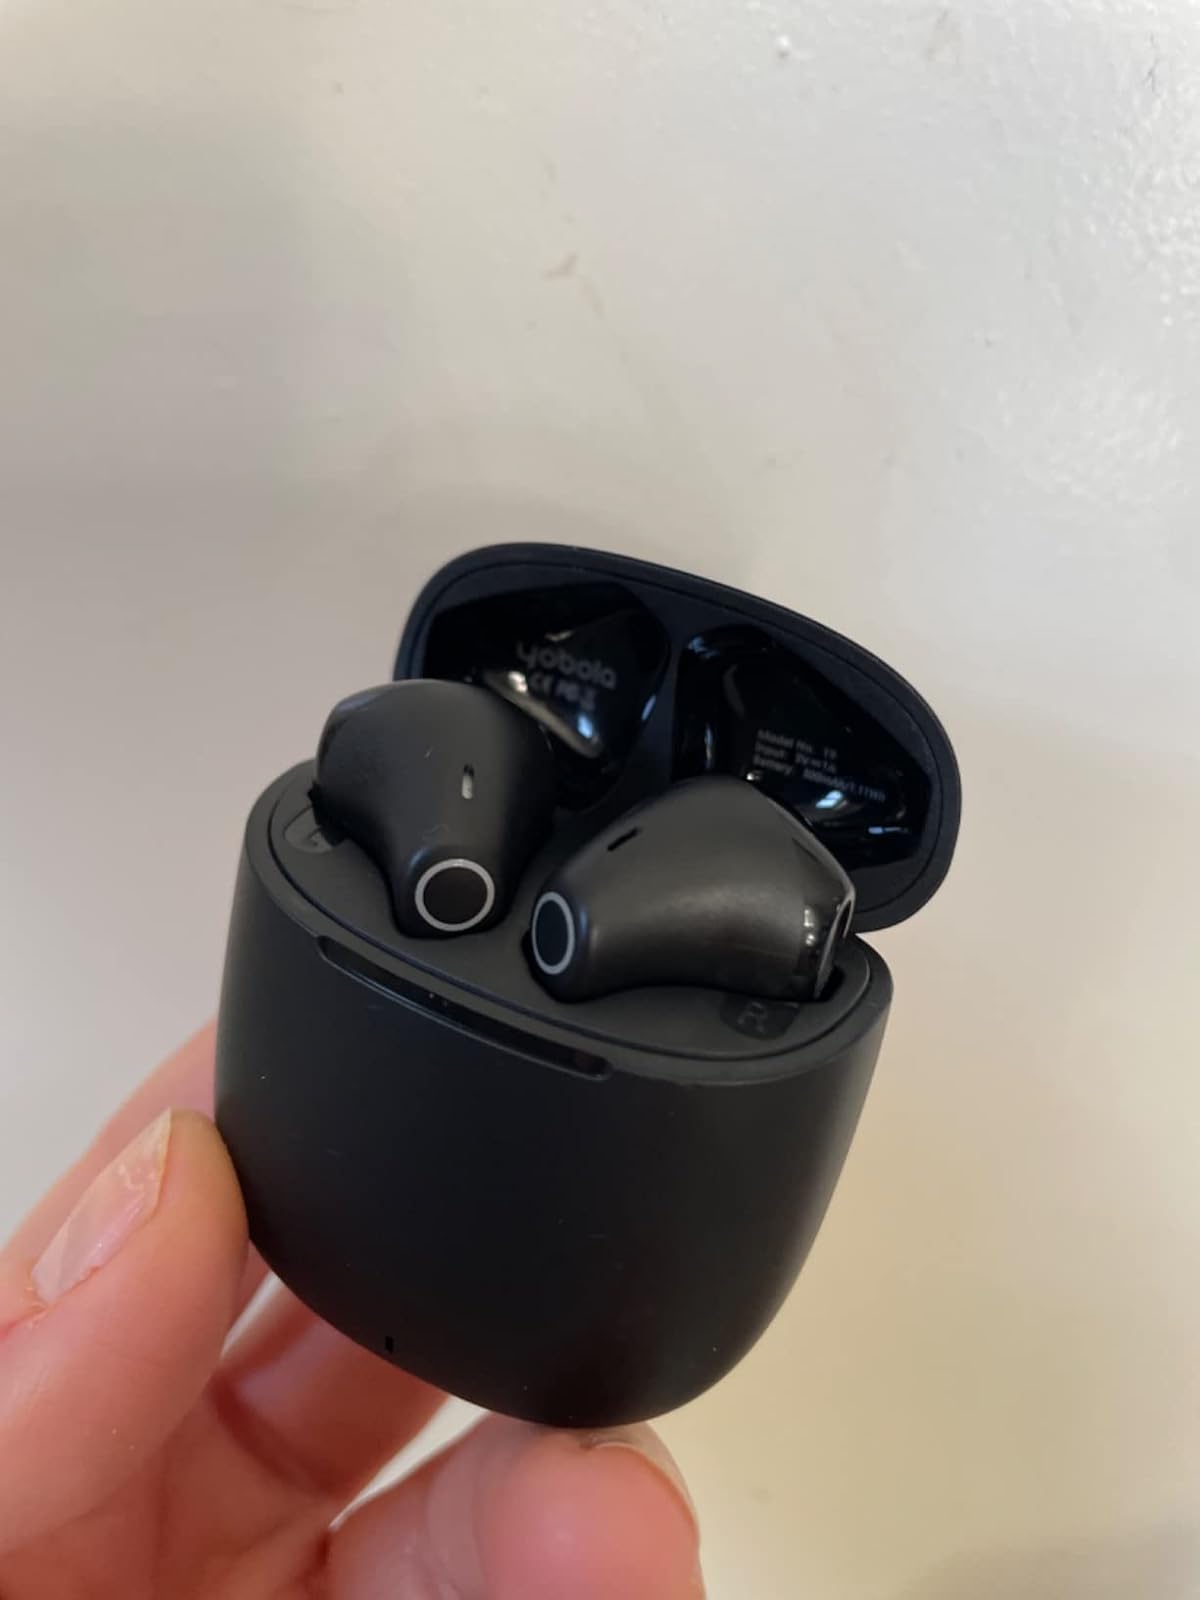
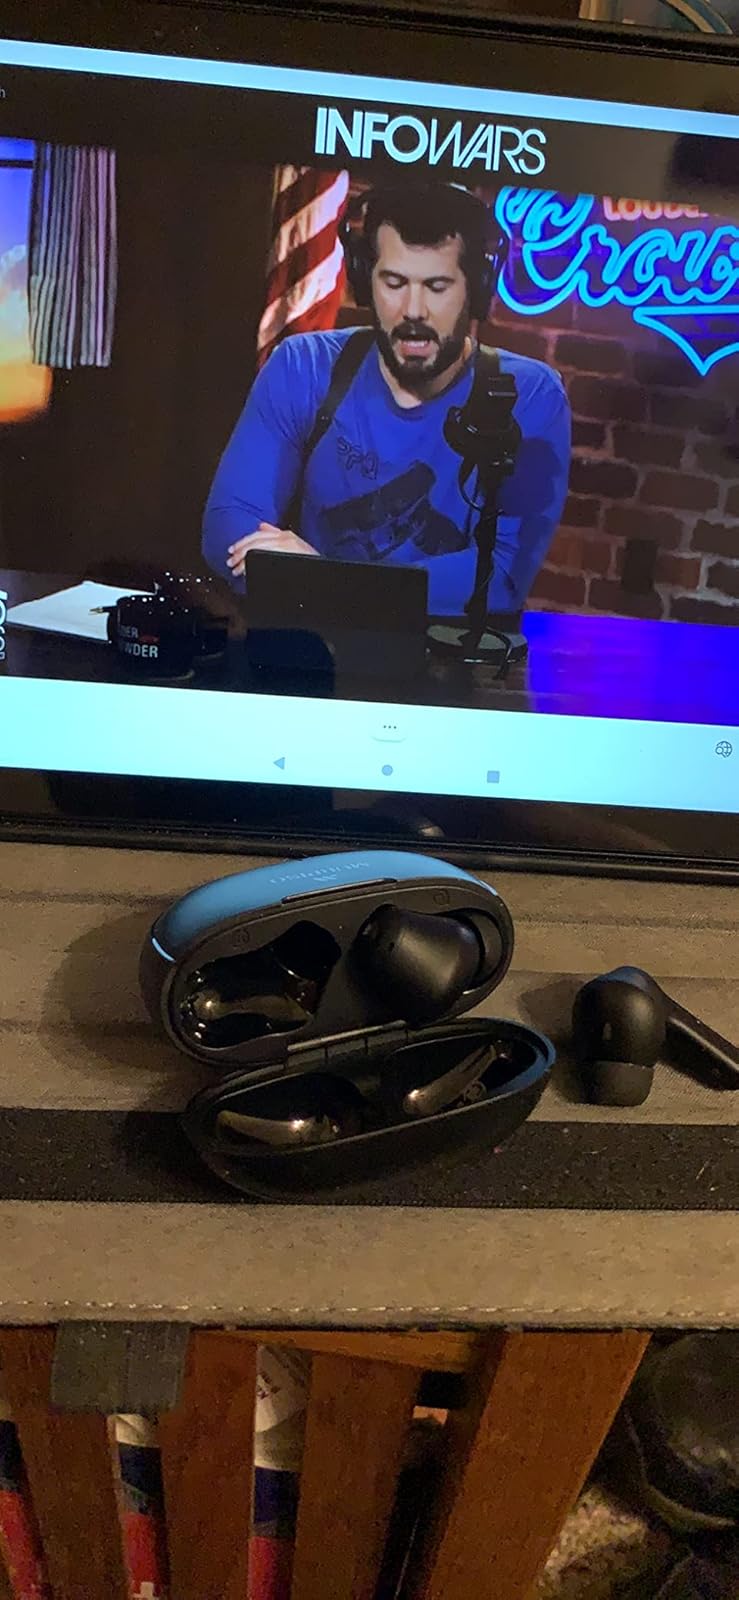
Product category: earbuds
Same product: no